Louis-Maurice Boutet de Monvel

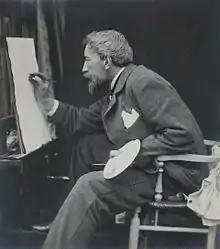
Boutet de Monvel at work

In 1876, he married Jeanne Labaigue of Orléans, and their first child was born three years later. Their son Roger would become a writer, and their son Bernard would become a painter. The need to support his family pushed him into commercial illustration. In 1881, he illustrated a children's reader, and this opened further commissions to illustrate children's books. He also began contributing illustrations to the children's magazine "St. Nicholas", continuing until 1890.